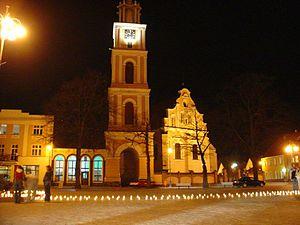
Chodzież [ˈxɔd͡ʑeʂ] est une commune urbaine de la Voïvodie de Grande-Pologne et du powiat de Chodzież.